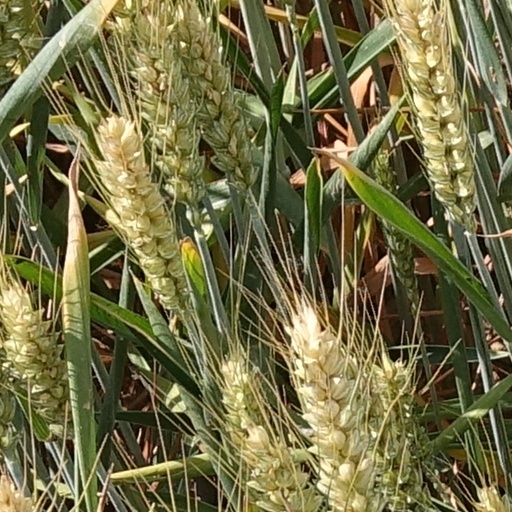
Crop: wheat